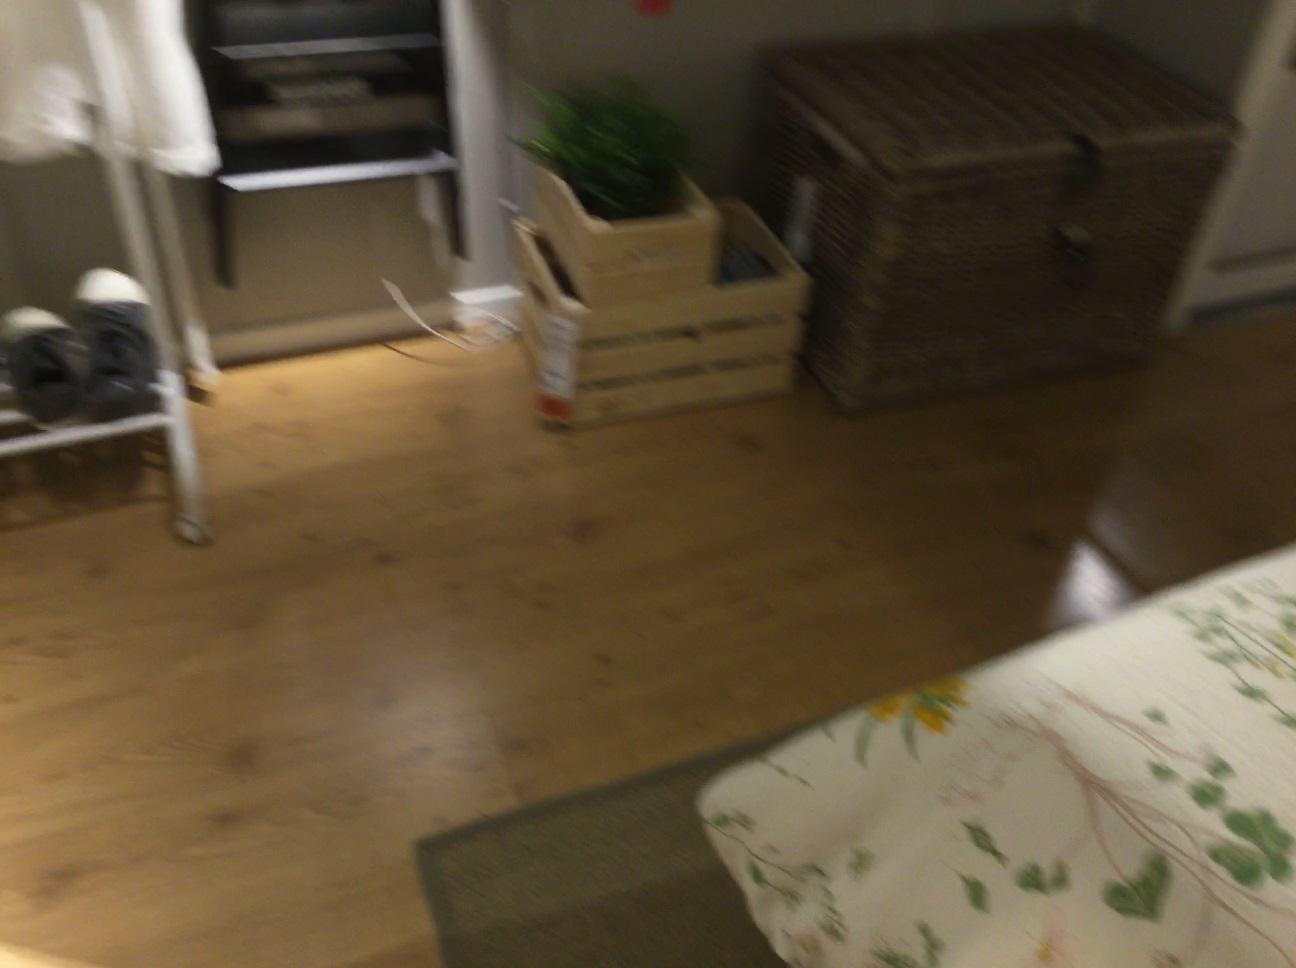
Question: In the image, there is the bed. Pinpoint several points within the vacant space situated left of the bed from the camera's perspective. Your final answer should be formatted as a list of tuples, i.e. [(x1, y1), ...], where each tuple contains the x and y coordinates of a point satisfying the conditions above. The coordinates should be between 0 and 1, indicating the normalized pixel locations of the points.
Answer: [(0.481, 0.866), (0.461, 0.805), (0.442, 0.750), (0.444, 0.962), (0.424, 0.893), (0.407, 0.830), (0.390, 0.772), (0.383, 0.992), (0.367, 0.919), (0.350, 0.854), (0.336, 0.794), (0.306, 0.948), (0.292, 0.880), (0.281, 0.818), (0.242, 0.978), (0.232, 0.907)]